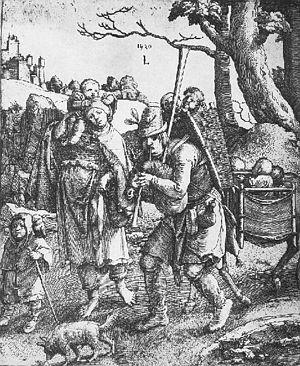
Le Chariot de foin est le titre attribué au panneau central d'un triptyque exécuté vers 1501-1502 par le peintre néerlandais Jérôme Bosch, et, par extension, au triptyque lui-même. Comme les autres triptyques de Jérôme Bosch, il évoque, selon une perspective allégorique moralisante qui condamne en même temps qu'elle cherche à prévenir, le parcours de l'humanité en proie aux vices et aux tentations terrestres, que désigne métaphoriquement le chariot de foin, depuis le Péché originel, sur le panneau de gauche, jusqu'à la Damnation aux Enfers, sur le panneau de droite. Les volets refermés représentent quant à eux Le Colporteur, qui peut être interprété comme une version figurative du même parcours, de l'homme sur le chemin semé d'embûches de la vie.